Frank L. Gailer Jr.

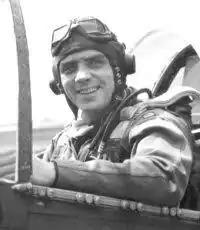
Gailer onboard his P-51, during WWII

In September 1943, Gailer was assigned to Columbia Army Air Base in South Carolina, for tactical training in the North American B-25 Mitchell bomber and in February 1944 was transferred to P-40 Warhawk training at Thomasville, Georgia.